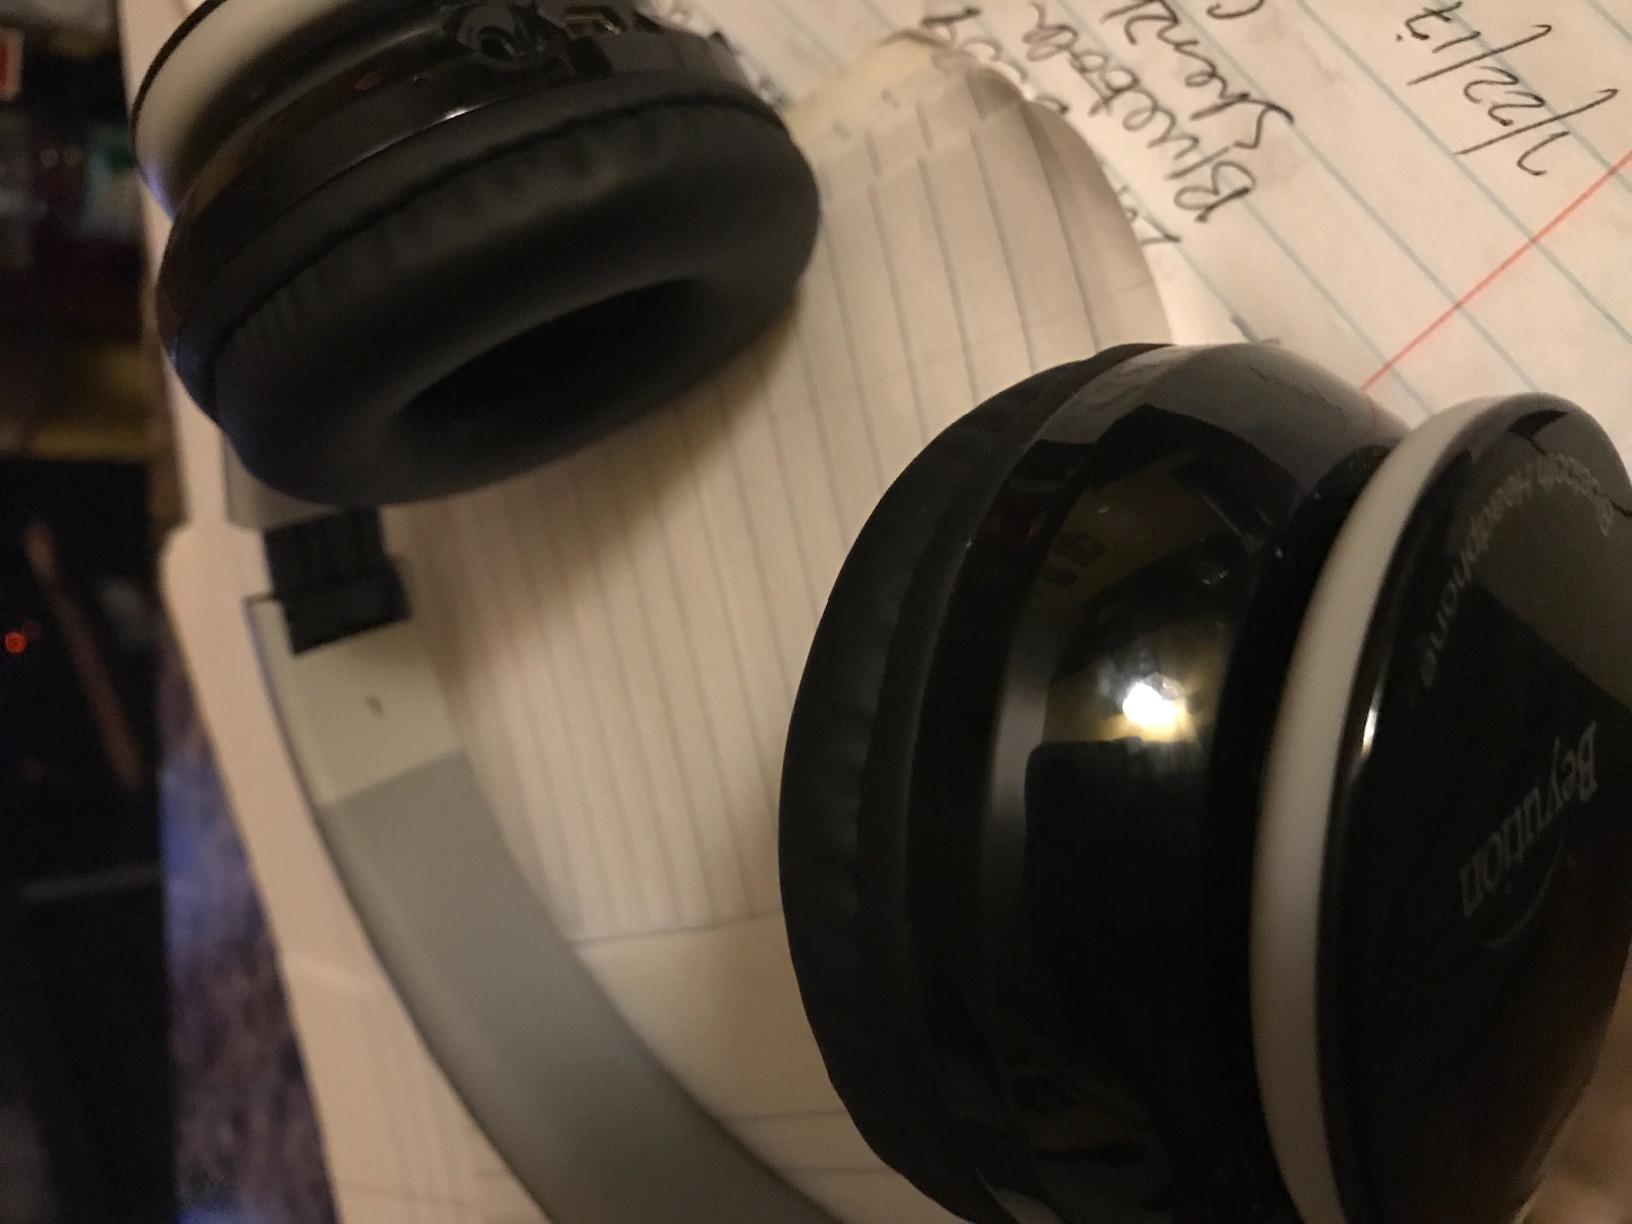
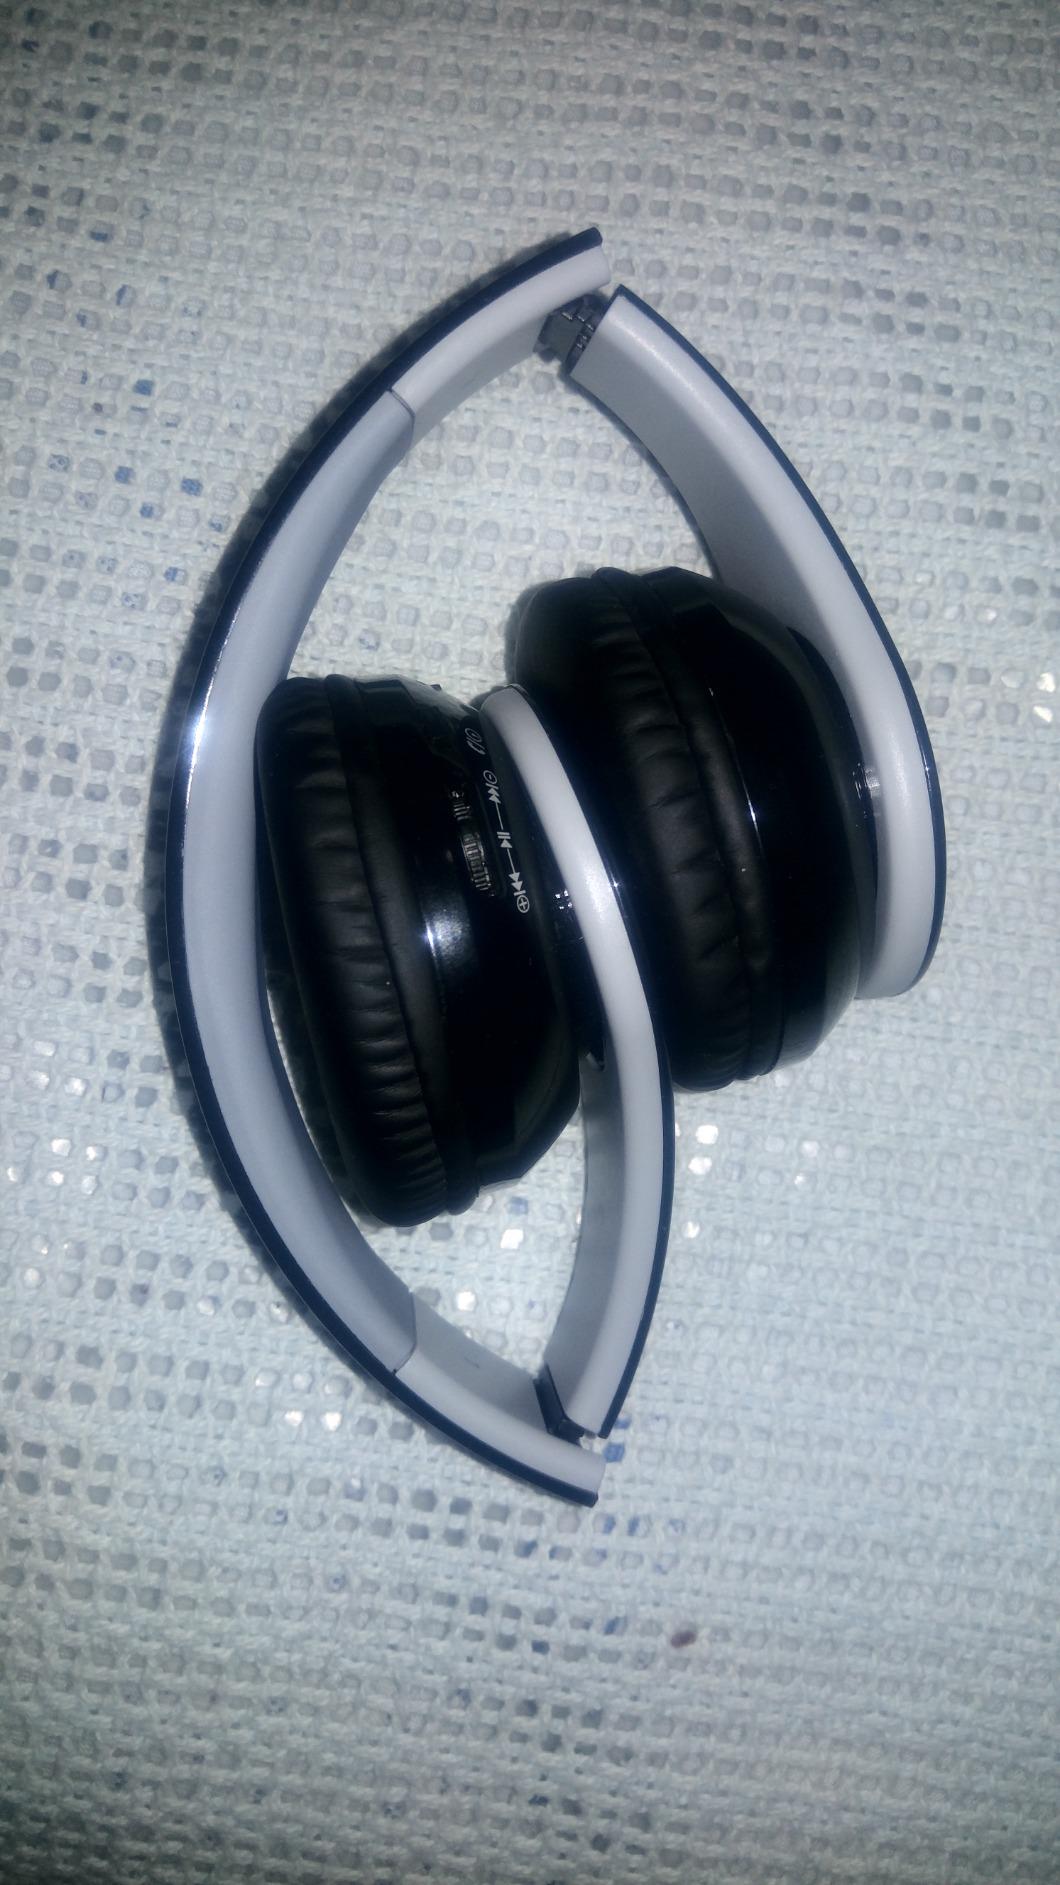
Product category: headphones
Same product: yes